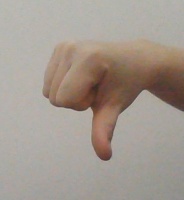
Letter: waw